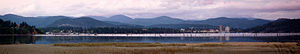
Coeur d'Alene
Coeur d'Alene er en amerikansk by og administrativt centrum i det amerikanske county Kootenai County, i staten Idaho. I 2006 havde byen et indbyggertal på 41.328.